Moshe Basson

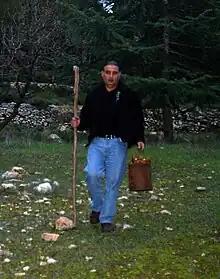
Basson collects wild mushrooms in the Jerusalem Forest

Basson specializes in Levantine, Arab, and Jewish cuisine. He is known for his contemporary interpretations of traditional cuisine and the use of biblical ingredients, including the Seven Species.